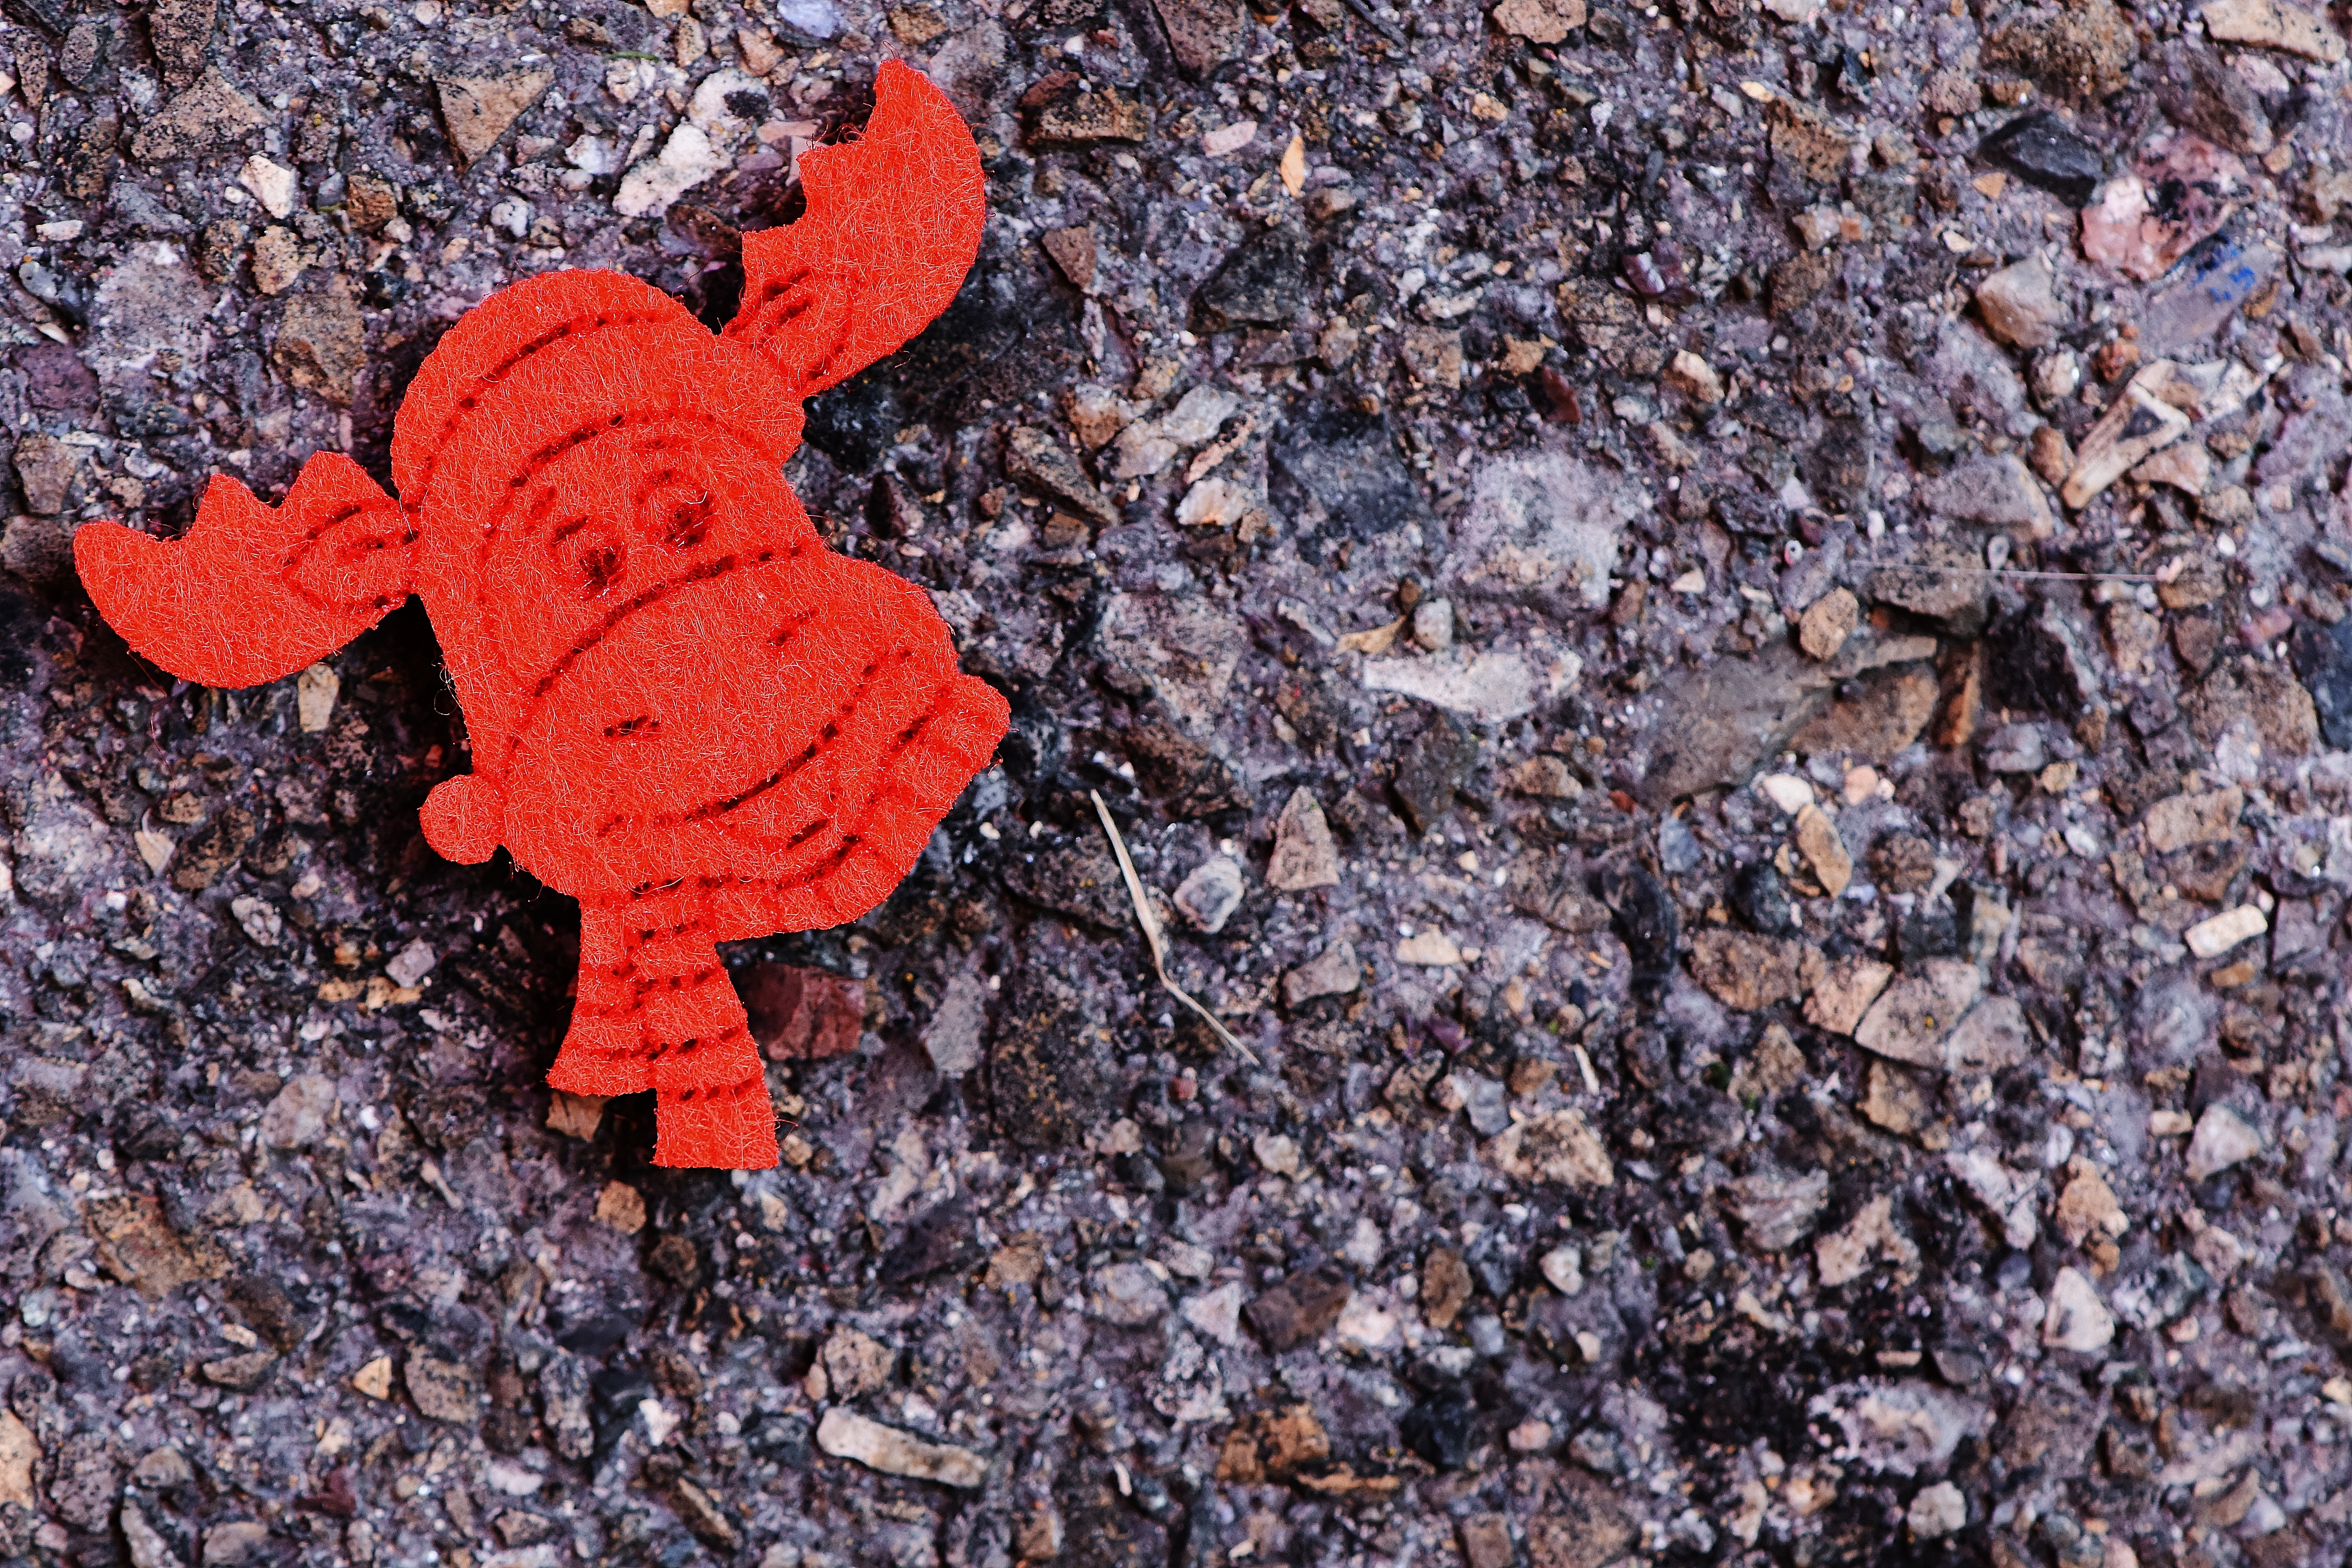
winter, leaf, flower, red, autumn, soil, christmas, deco, moose, funny, greeting card, felt